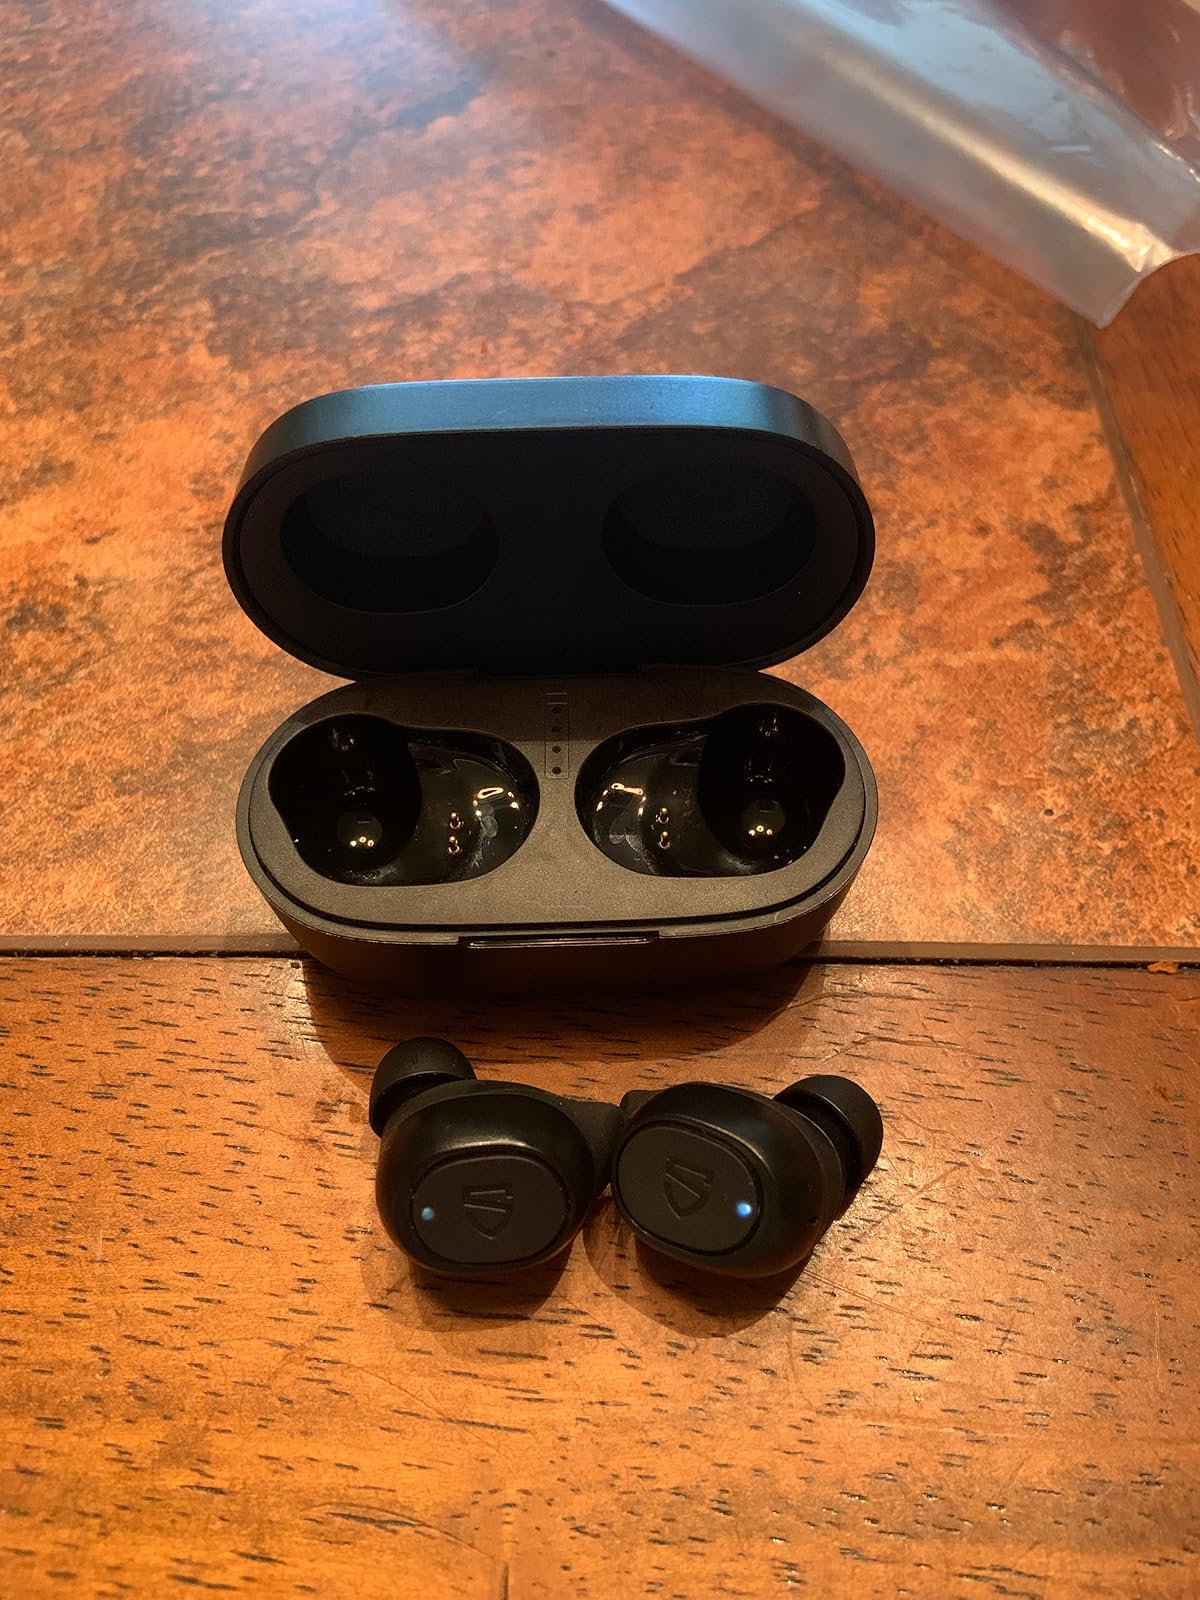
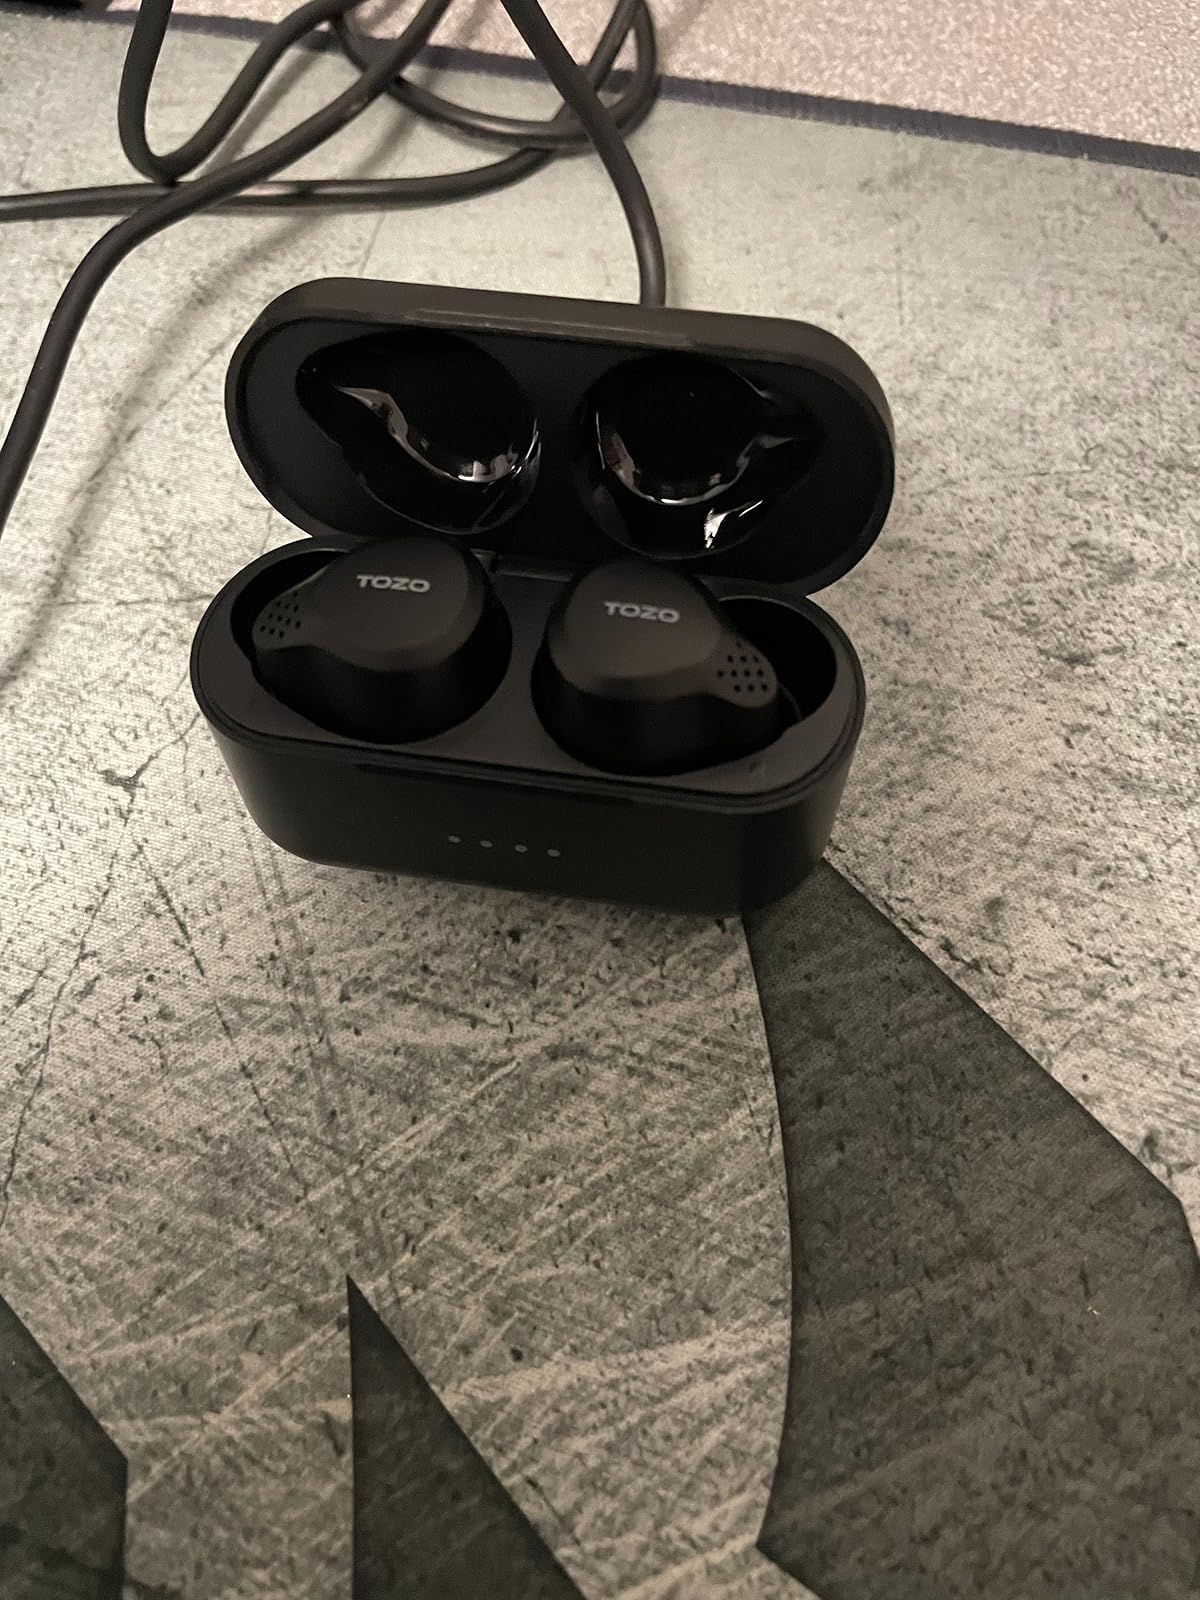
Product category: earbuds
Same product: no